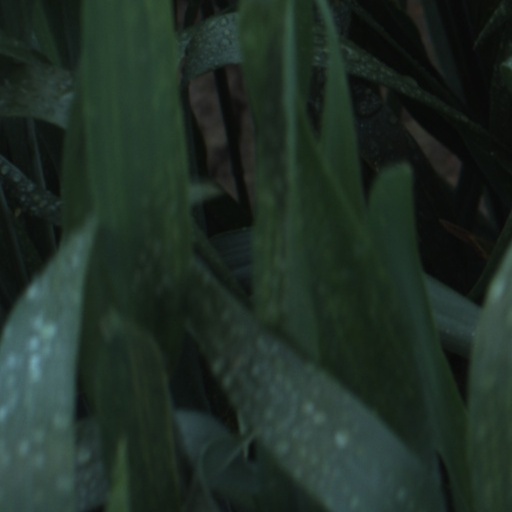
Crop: wheat